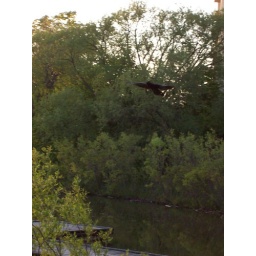
A bird flying over the pond in Waterloo park.